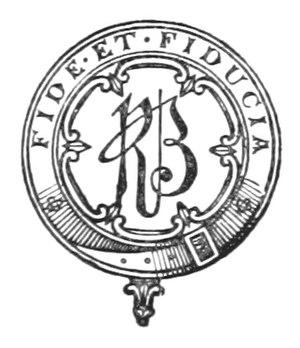
Richard Bentley est un éditeur britannique du XIXᵉ siècle, le plus célèbre d'une lignée d'éditeurs, qui a publié les grands écrivains de son temps, et connu le succès, essentiellement dans les années 1830 et le début des années 1840, avec ses Standard Novels series et sa revue littéraire Bentley's Miscellany.